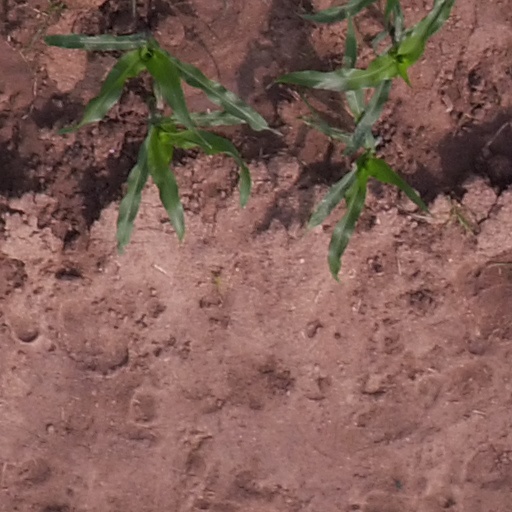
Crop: maize; corn